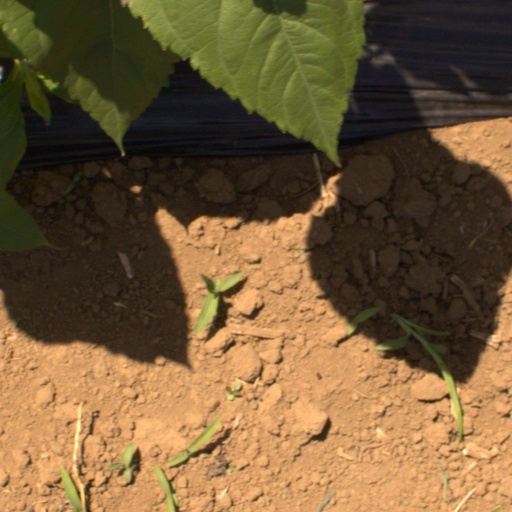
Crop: Jerusalem artichoke